Albertaceratops

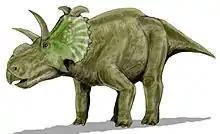
Restoration

"Albertaceratops" is unusual in combining long brow horns with an otherwise centrosaurine skull, as centrosaurines normally possess short brow horns. Over its nose was a bony ridge, and on its frill were two large outwardly-projecting hooks. Its size has been estimated at and .